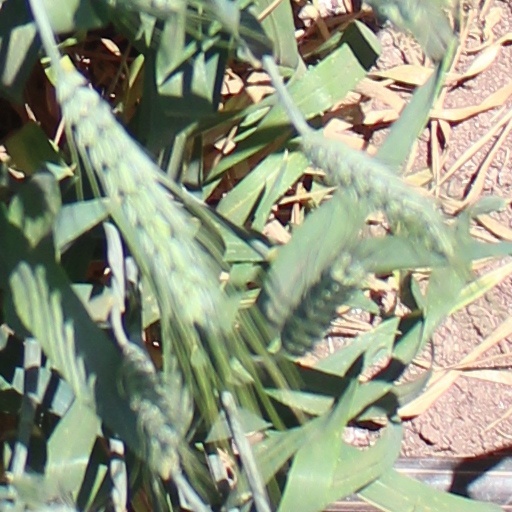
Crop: wheat